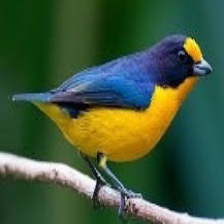
Species: ANTILLEAN EUPHONIA
Scientific name: EUPHONIA MUSICA